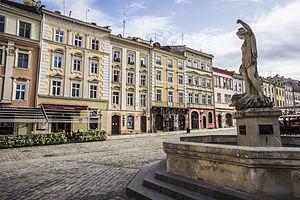
Lviv — en ukrainien : Львів, L'viv, en polonais : Lwów ; en russe : Львов, Lvov ; en allemand : Lemberg ; en italien : Leopoli ; en latin : Leopolis ; en hongrois : Illyvó — ; en français : Léopol, Lwów, Lvov puis plus récemment Lviv, est la plus grande ville de la partie occidentale de l'Ukraine, la capitale administrative de l'oblast de Lviv et le centre historique de la Galicie, province anciennement polonaise puis autrichienne après les partages de la Pologne, chef-lieu de la voïvodie de Lwów au sein de la Deuxième République polonaise jusqu'en 1939.
La vieille ville de Lviv est le centre historique de Lviv, capitale historique de la Galicie et plus grande ville de l'Ukraine Occidentale. L'ensemble architectural de la vieille ville est inscrit sur la liste du patrimoine mondial de l'UNESCO depuis 1998.